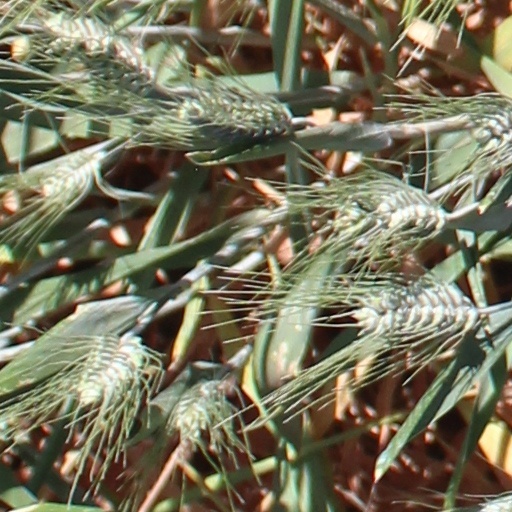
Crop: wheat